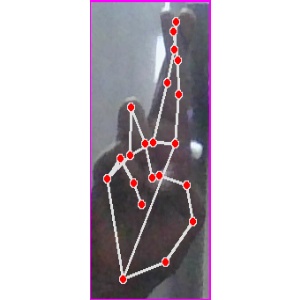
अक्षर: र